Rondout, New York

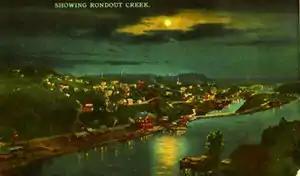
Rondout in the late 1800s at night looking over Rondout Creek to the north east.

Rondout (pronounced "ron doubt"), is situated in Ulster County, New York, on the Hudson River at the mouth of Rondout Creek. Originally a maritime village, the arrival of the Delaware and Hudson Canal helped create a city that dwarfed nearby Kingston. Rondout became the third largest port on the Hudson River. Rondout merged with Kingston in 1872. It now includes the Rondout–West Strand Historic District.